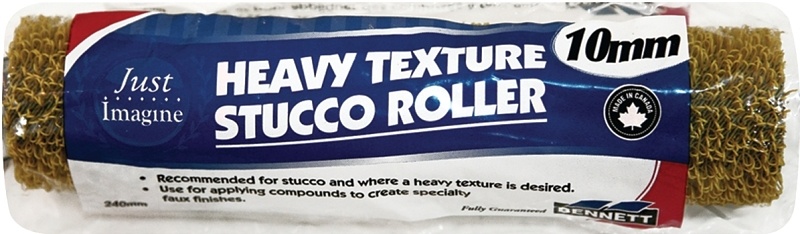
Bennett 9BHTS Stucco Loop Roller, 10 mm Thick Nap, 240 mm L, Foam Cover
Bennett Stucco Loop Roller, 10 mm Thick Nap, 240 mm L, Foam Cover
Brand: BENNETT CANADA
Category: Hardware > Tools > Paint Tools > Paint Rollers > Texture Rollers